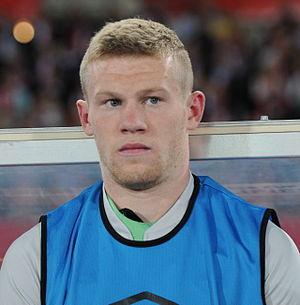
James McClean, né le 22 avril 1989 à Derry, est un footballeur international irlandais qui évolue au poste de milieu de terrain à Stoke City.